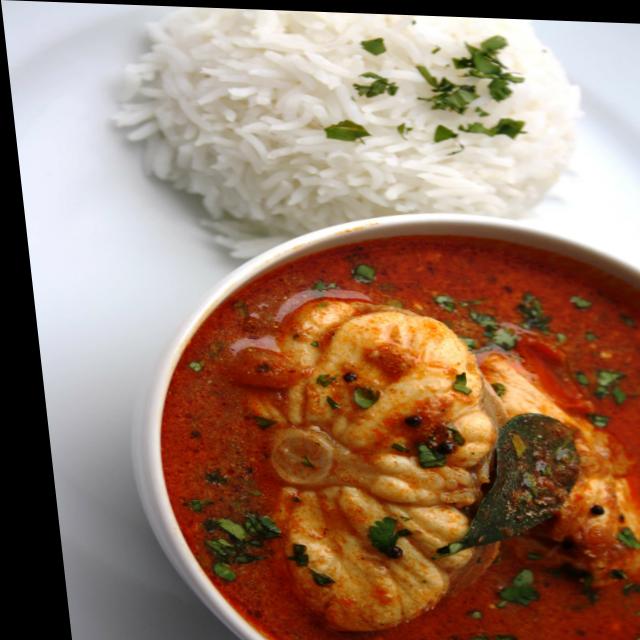
Dish: white_rice